Lineo Ntoane

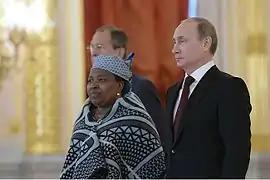
Lineo Ntoane with Vladimir Putin at the Kremlin during her accreditation, 27 June 2014

Ntoane joined the public service in the Kingdom of Lesotho in 1989 and worked in different ministries including Health, Local Government and Public Service. She holds a degree in sociology and in public administration. Ntoane was for six years the chair of the Lesotho Revenue Authority (LRA) Board. She also represented the Lesotho government in the Lesotho National Development Corporation (LNDC) and on the board of the Imperial Fleet Services company. In 2008 Ntoane became High Commissioner in Pretoria, South Africa and moved 2013 as ambassador to Berlin, Germany, succeeding Makase Nyaphisi. She was married to Rev. Kenny Ntoane from the Anglican Diocese of Lesotho and had a son and a daughter.